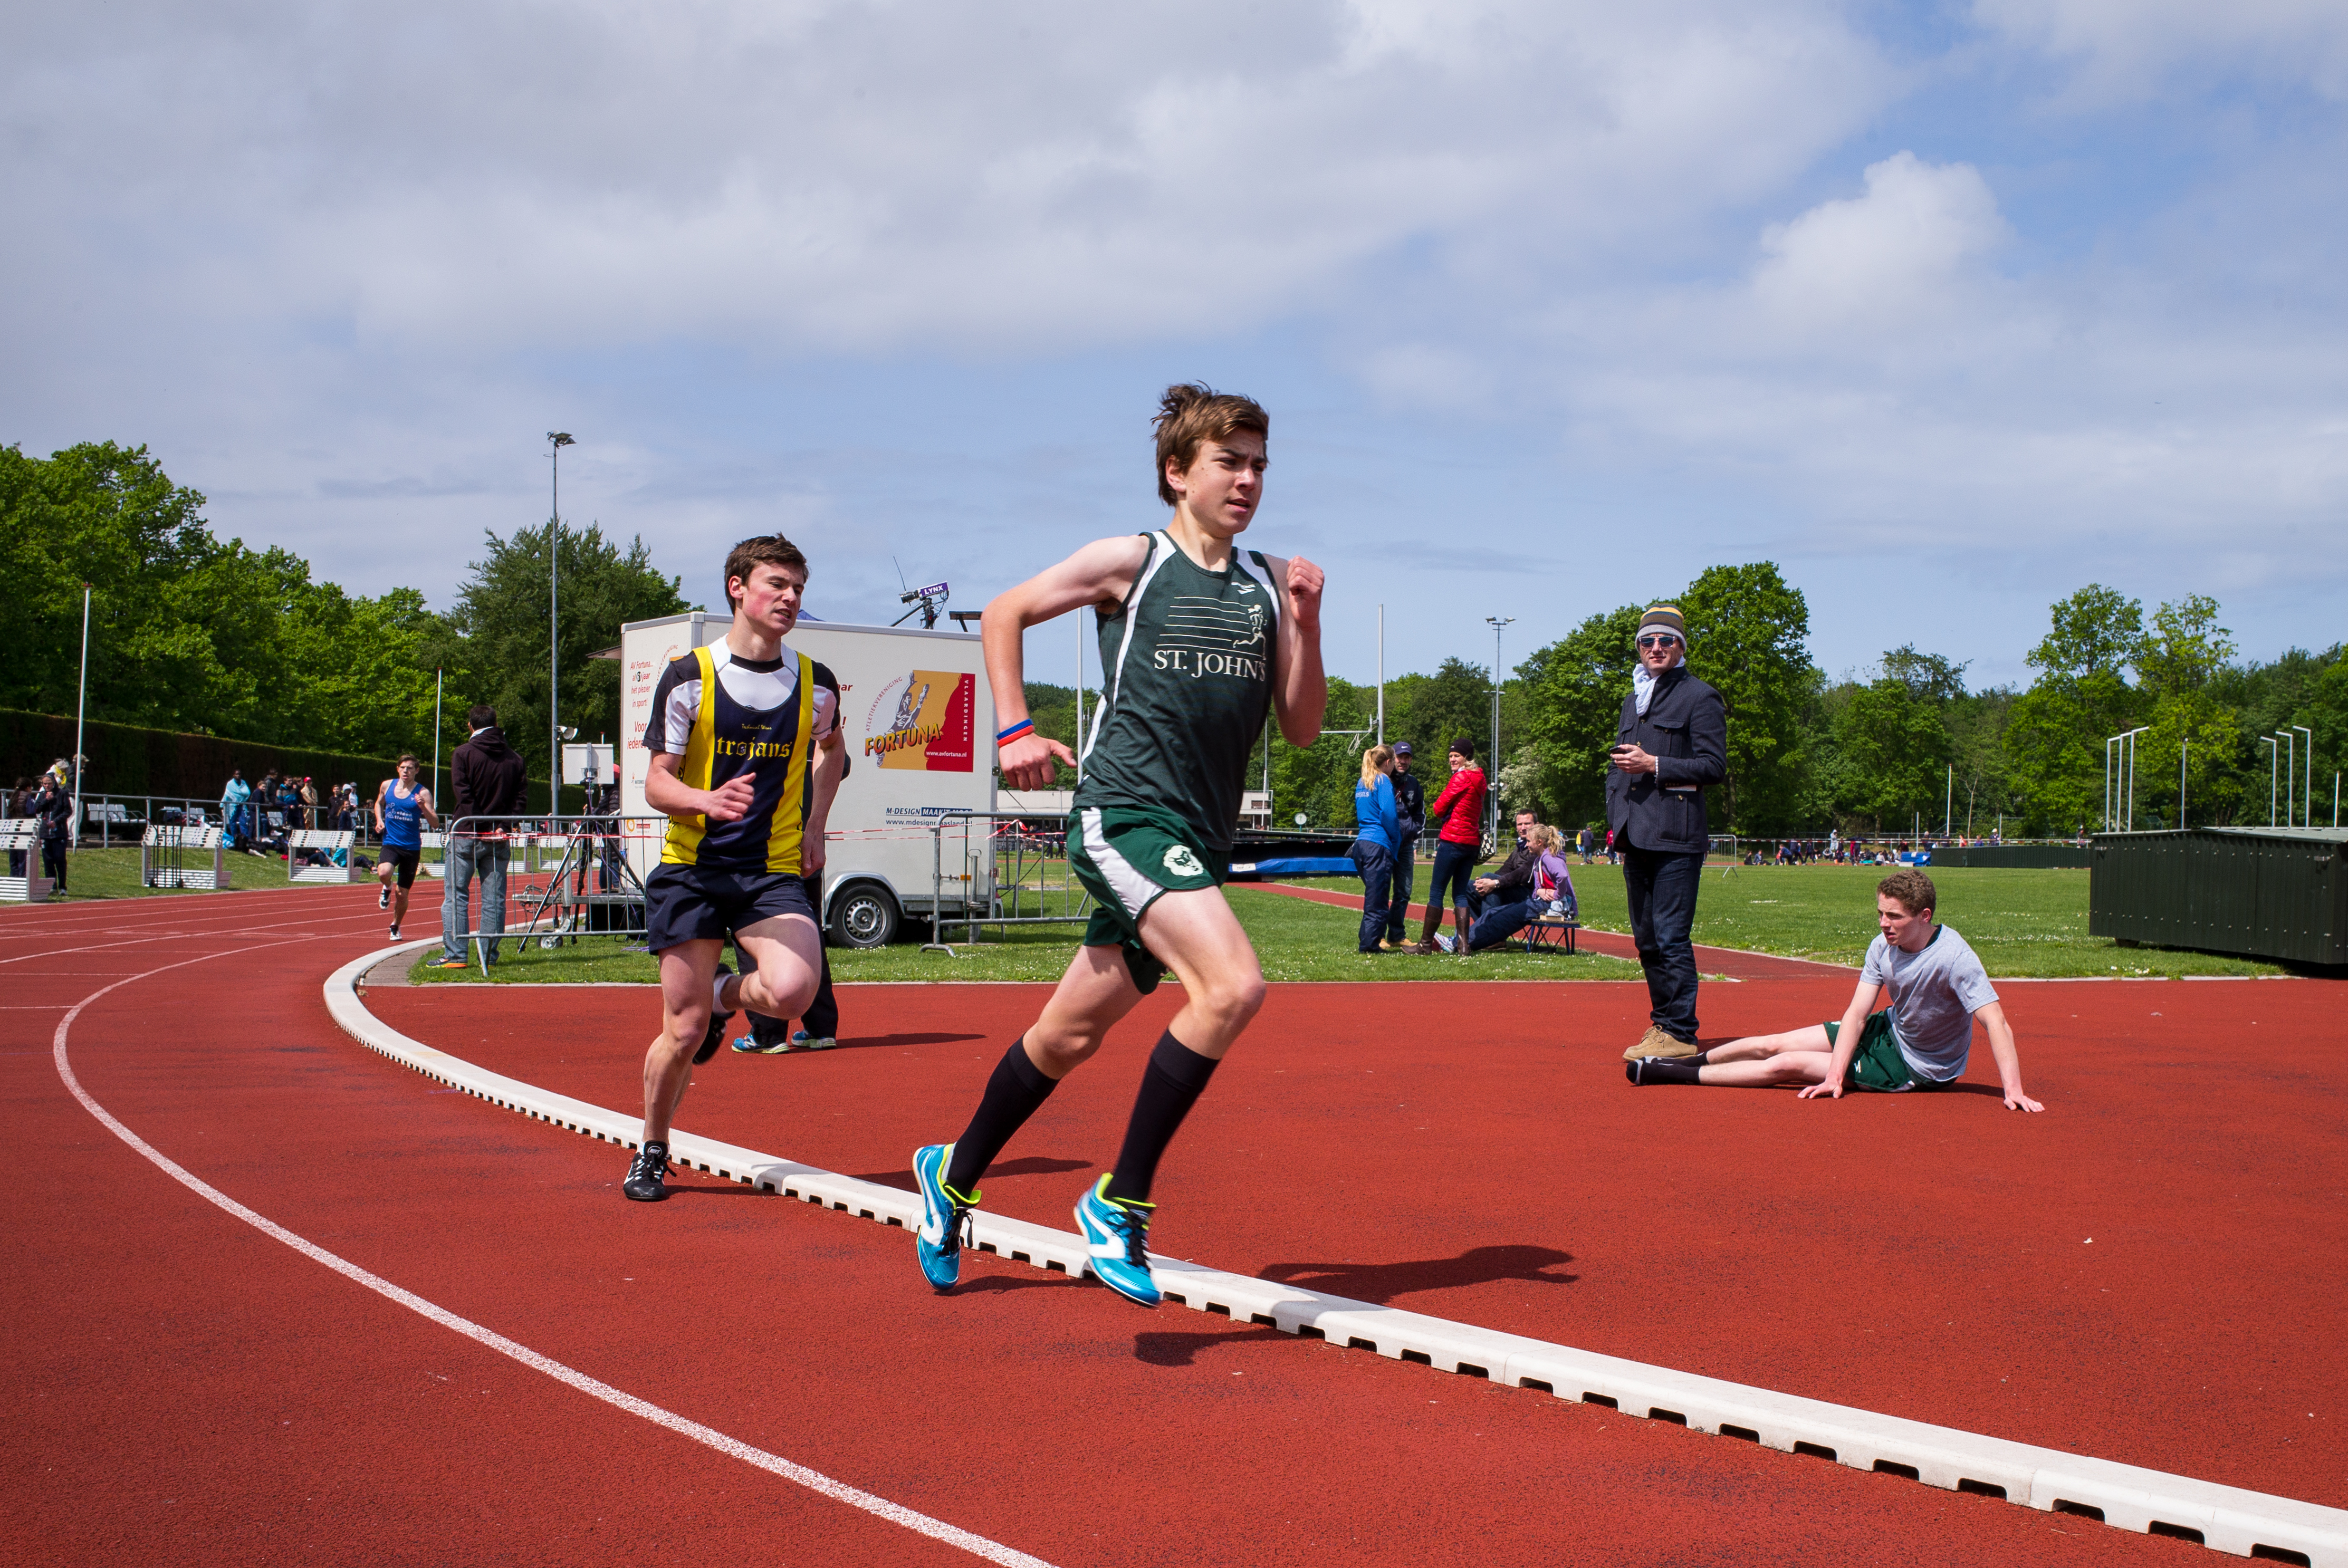
running, jumping, stadium, sports, championship, endurance, athletics, sprint, physical exercise, sport venue, human action, endurance sports, duathlon, track and field athletics, middle distance running